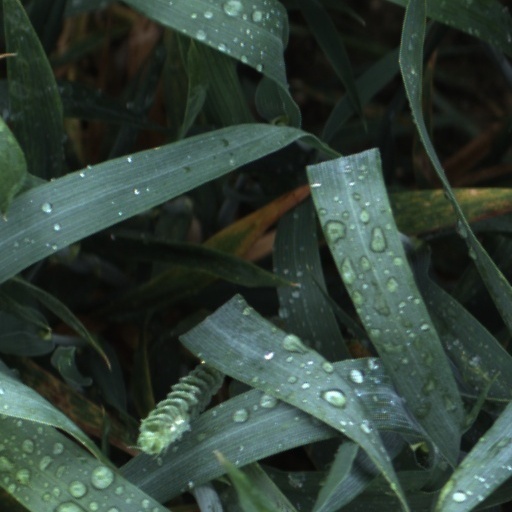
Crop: wheat